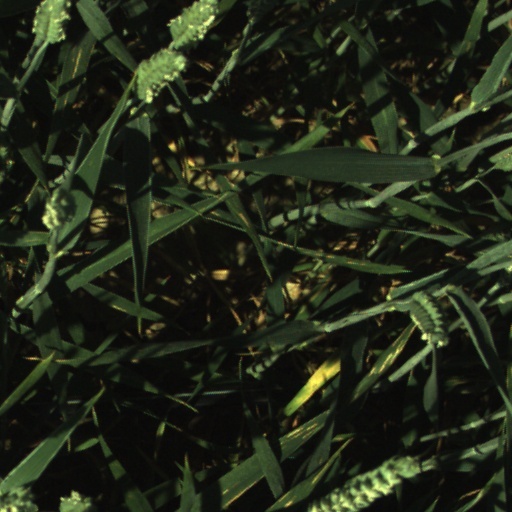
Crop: wheat